History of Deportivo de La Coruña

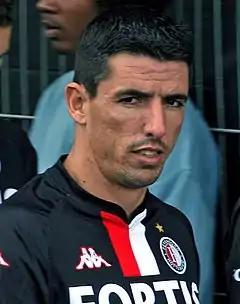
Roy Makaay.

During the season 2001/2002 the team simply continued its impressive performances of the previous two campaigns. The squad had experienced radical changes during the previous summers and Spanish players started covering most places. In 2001 the only spectacular transfer was the one of midfielder Sergio who cost the club a small fortune (almost €18 million). Other additions, like Djorovic, Amavisca and Héctor, only indicated that the squad already was competent enough to approach the new campaign.